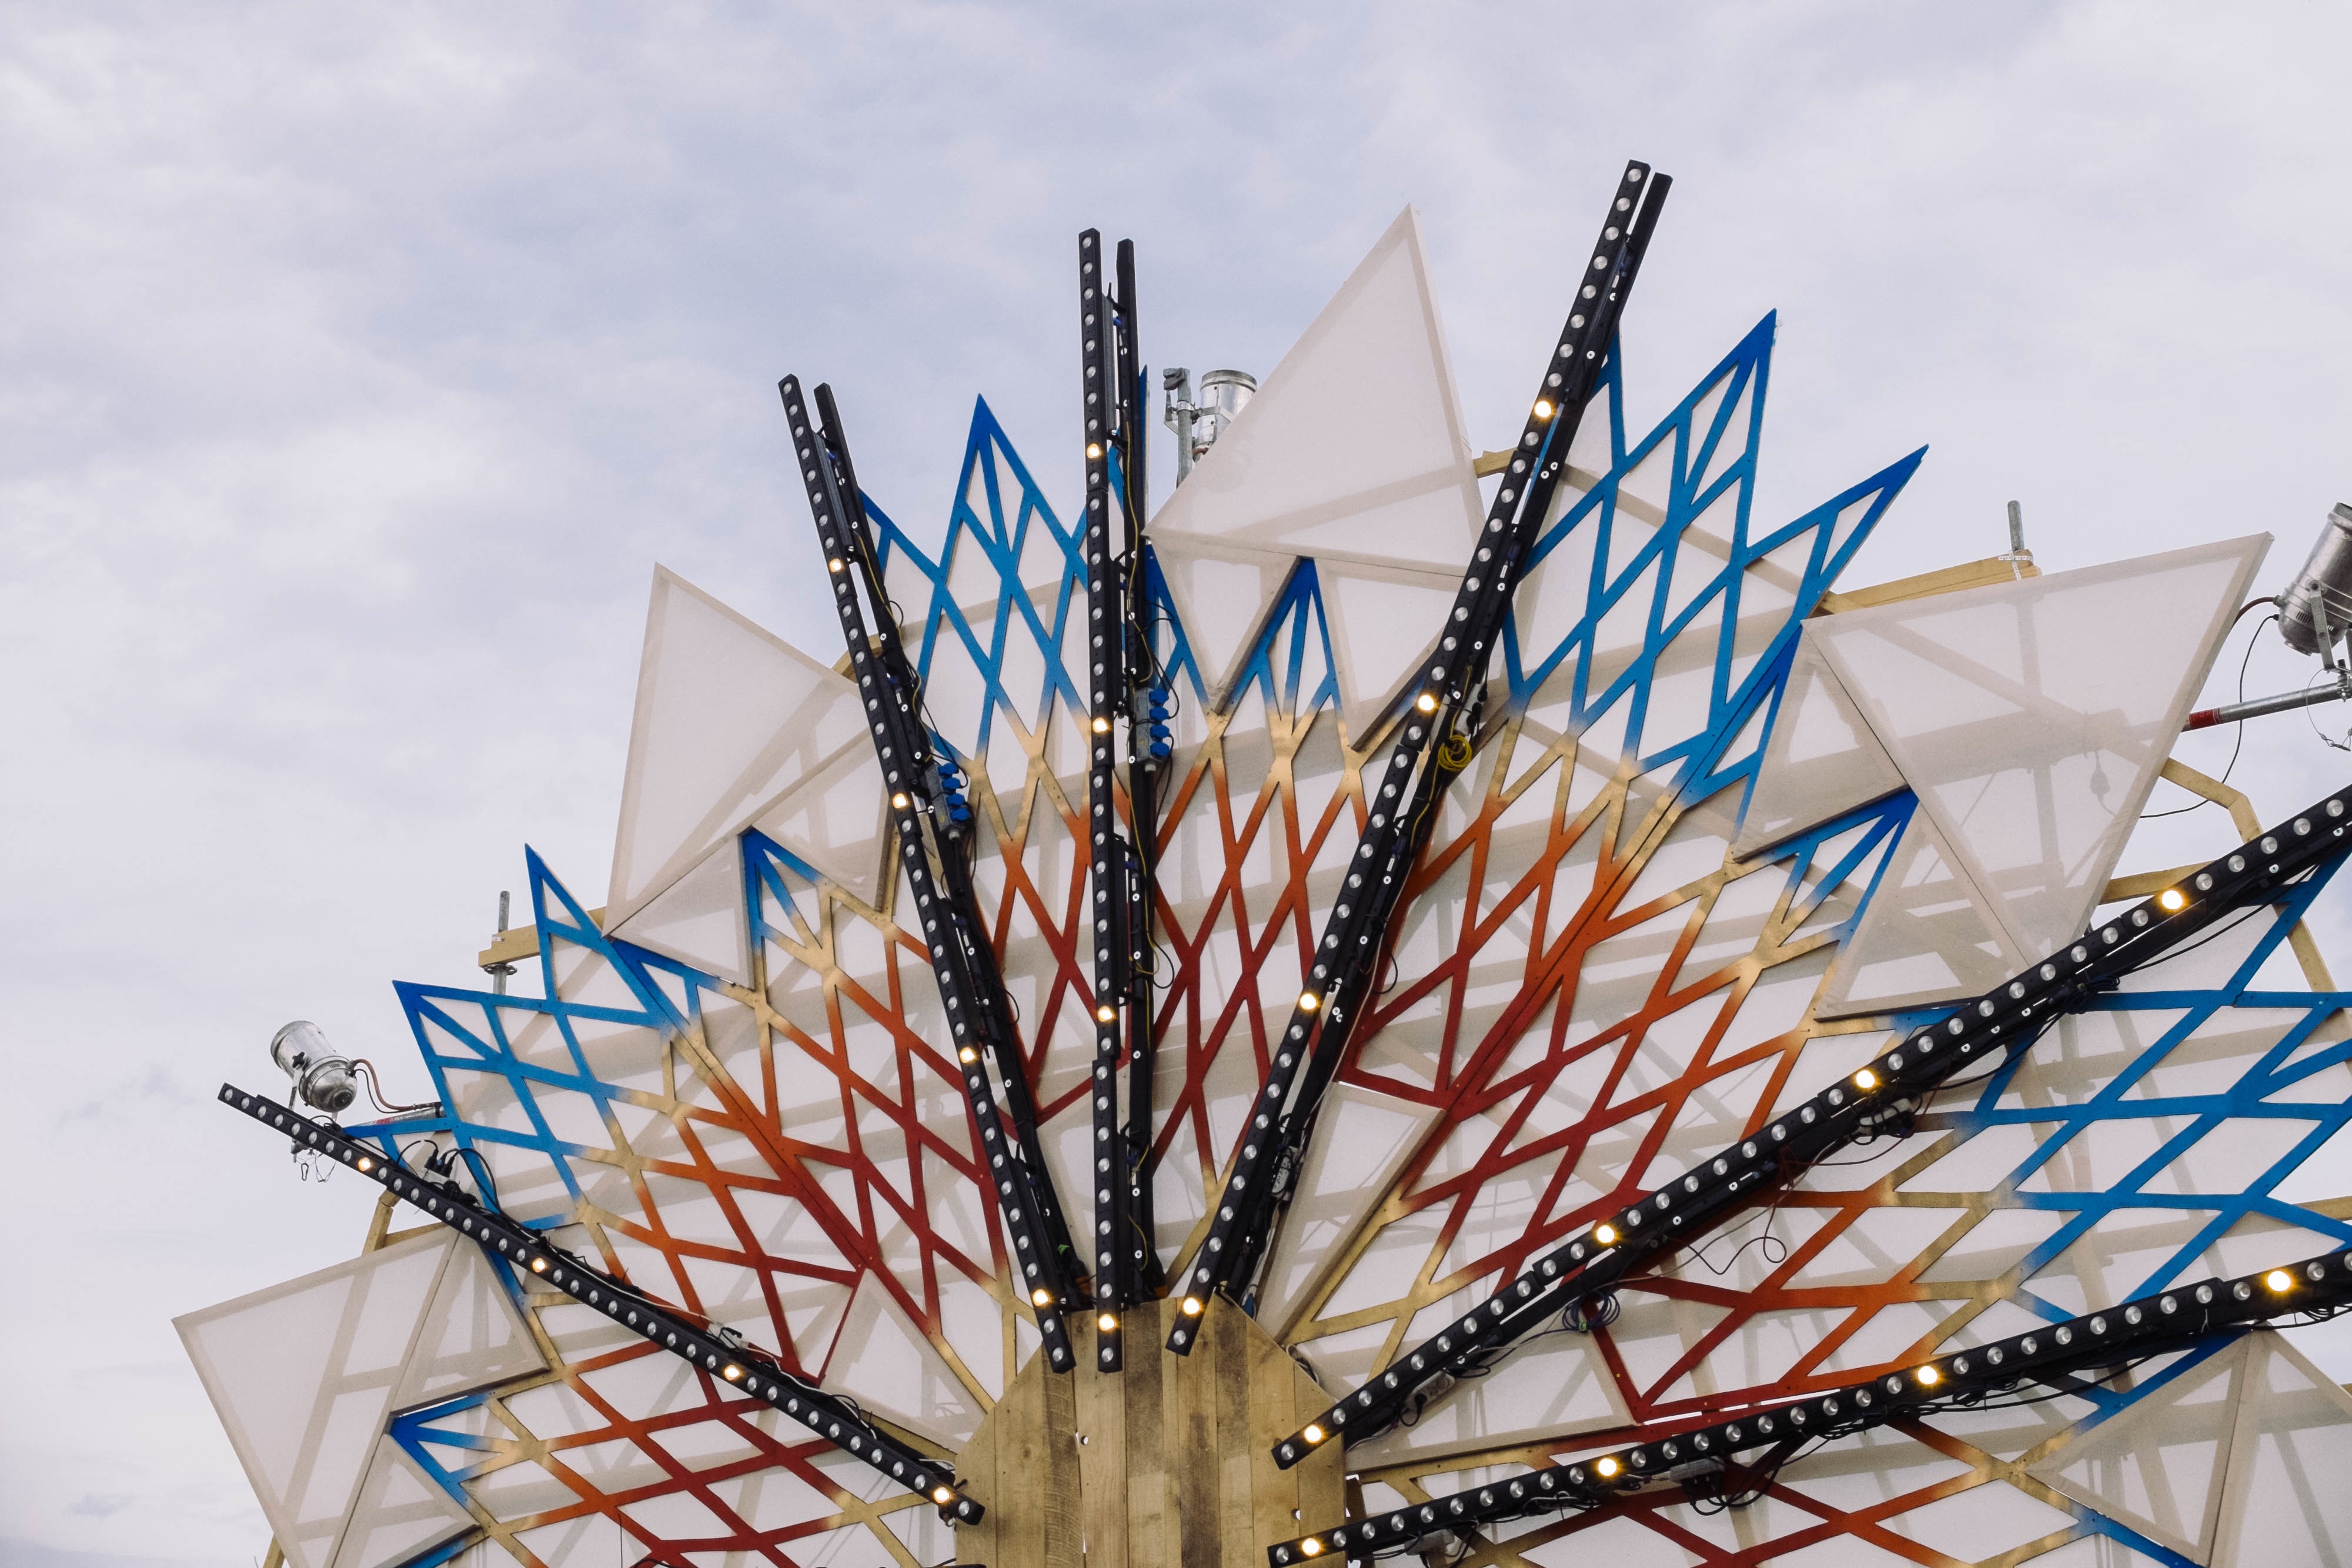
sky, building, art, tourist attraction